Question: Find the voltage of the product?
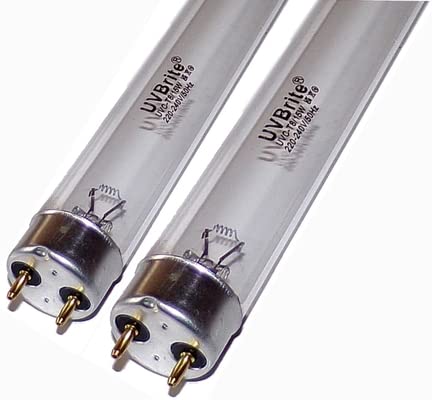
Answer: [220.0, 240.0] volt